Kite running

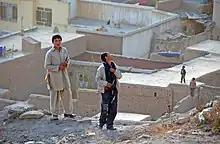
Kite runners on rooftops in Afghanistan, watching for drifting kites

Kite running is the practice of running after drifting kites in the sky that have been cut loose in kite fighting. Typically the custom is that the person who captures a cut kite can keep it, so the bigger and more expensive looking the kite, the more people can usually be seen running after it to try to capture it.